Nantou County

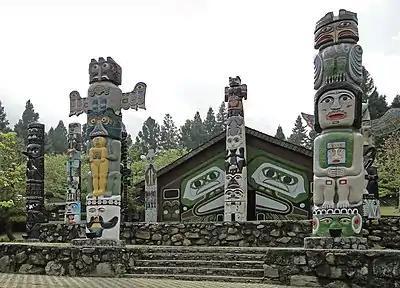
Formosan Aboriginal Culture Village

Nantou County houses Taiwan's first pumped-storage hydroelectric power plant, the Takuan Pumped Storage Hydro Power Plant commissioned in 1985 with an installed capacity of 1,008 MW. It also houses Taiwan's largest pumped-storage hydroelectric power plant, the Mingtan Pumped Storage Hydro Power Plant with an installed capacity of 1,602 MW. Both power plants are located in Shuili Township along the Shuili River.